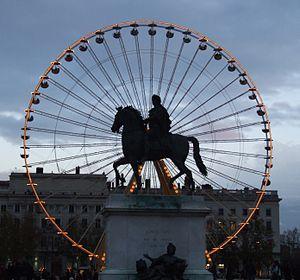
Place Bellecour, Statue équestre de Louis XIV, à l'arrière plan une grande roue, Lyon, FRANCE
La place Bellecour est la plus grande place de la ville de Lyon et la cinquième plus grande place de France, après la place des Quinconces à Bordeaux, la place de la Concorde à Paris, le Cours Léopold et place Carnot à Nancy et la place de l’hôtel de ville au Havre. Elle est souvent présentée rectangulaire mais c'est une place trapézoïdale avec une taille de 300 mètres par 220 / 190 mètres, elle est plus grande que la place de la Constitution de Mexico et que la place Rouge de Moscou. C'est également la plus grande place piétonnière d'Europe, les places précédemment citées pouvant accueillir des véhicules, au contraire de la place Bellecour.
La plus connue des allégories de l'eau est probablement celle du peintre Brueghel Jan I, dit de Velours. Cette allégorie fait partie d'une série de quatre tableaux : l'eau, le feu, la terre et l'air.